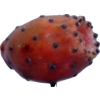
Label: cactus_fruit_red